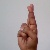
The image shows a hand gesture representing the letter 'R' in Indian Sign Language.